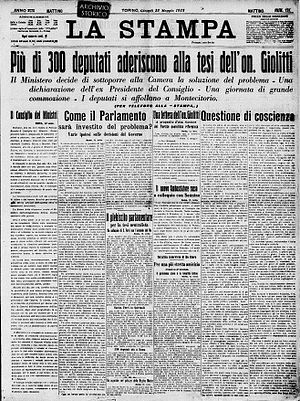
La Stampa
Forsiden på La Stampa den 13. maj 1915
La Stampa er én af Italiens kendeste og mest solgte aviser. Den bliver trykt i Torino og ejes af Agnelli familien.